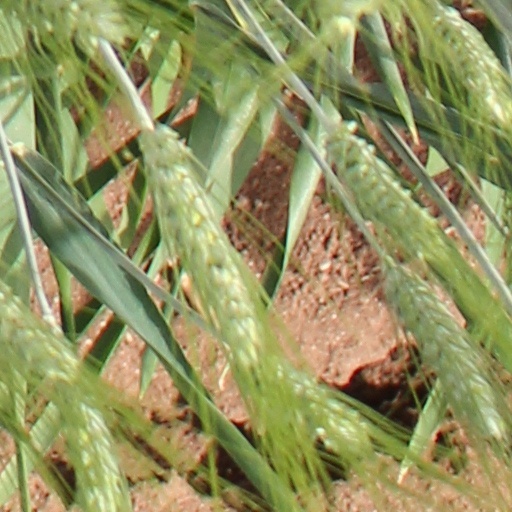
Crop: wheat